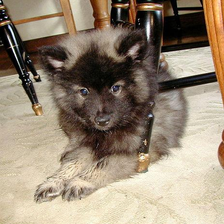
Species: dog
Breed: keeshond